Vancouver

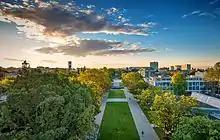
Main mall of the University of British Columbia (UBC). UBC is one of five public universities located in Vancouver.

Along with 20 other municipalities, one electoral area and one treaty First Nation, Vancouver is a member municipality of Metro Vancouver, the regional government whose seat is in Burnaby. While each member of Metro Vancouver has its own separate local governing body, Metro Vancouver oversees standard services and planning functions within the area, such as providing drinking water; operating sewage and solid waste handling; maintaining regional parks; managing air quality, greenhouse gases and ecological health; and providing a strategy for regional growth and land use.